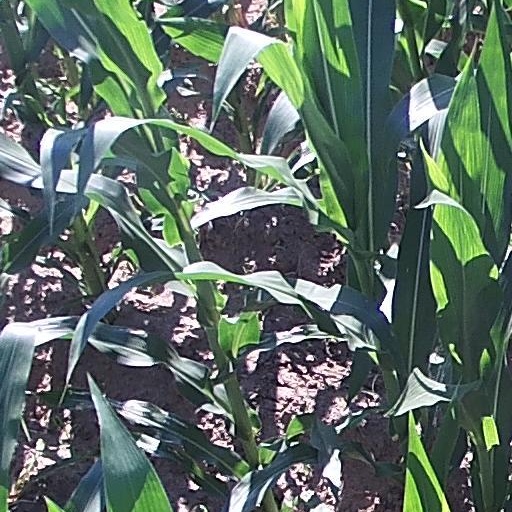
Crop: maize; corn